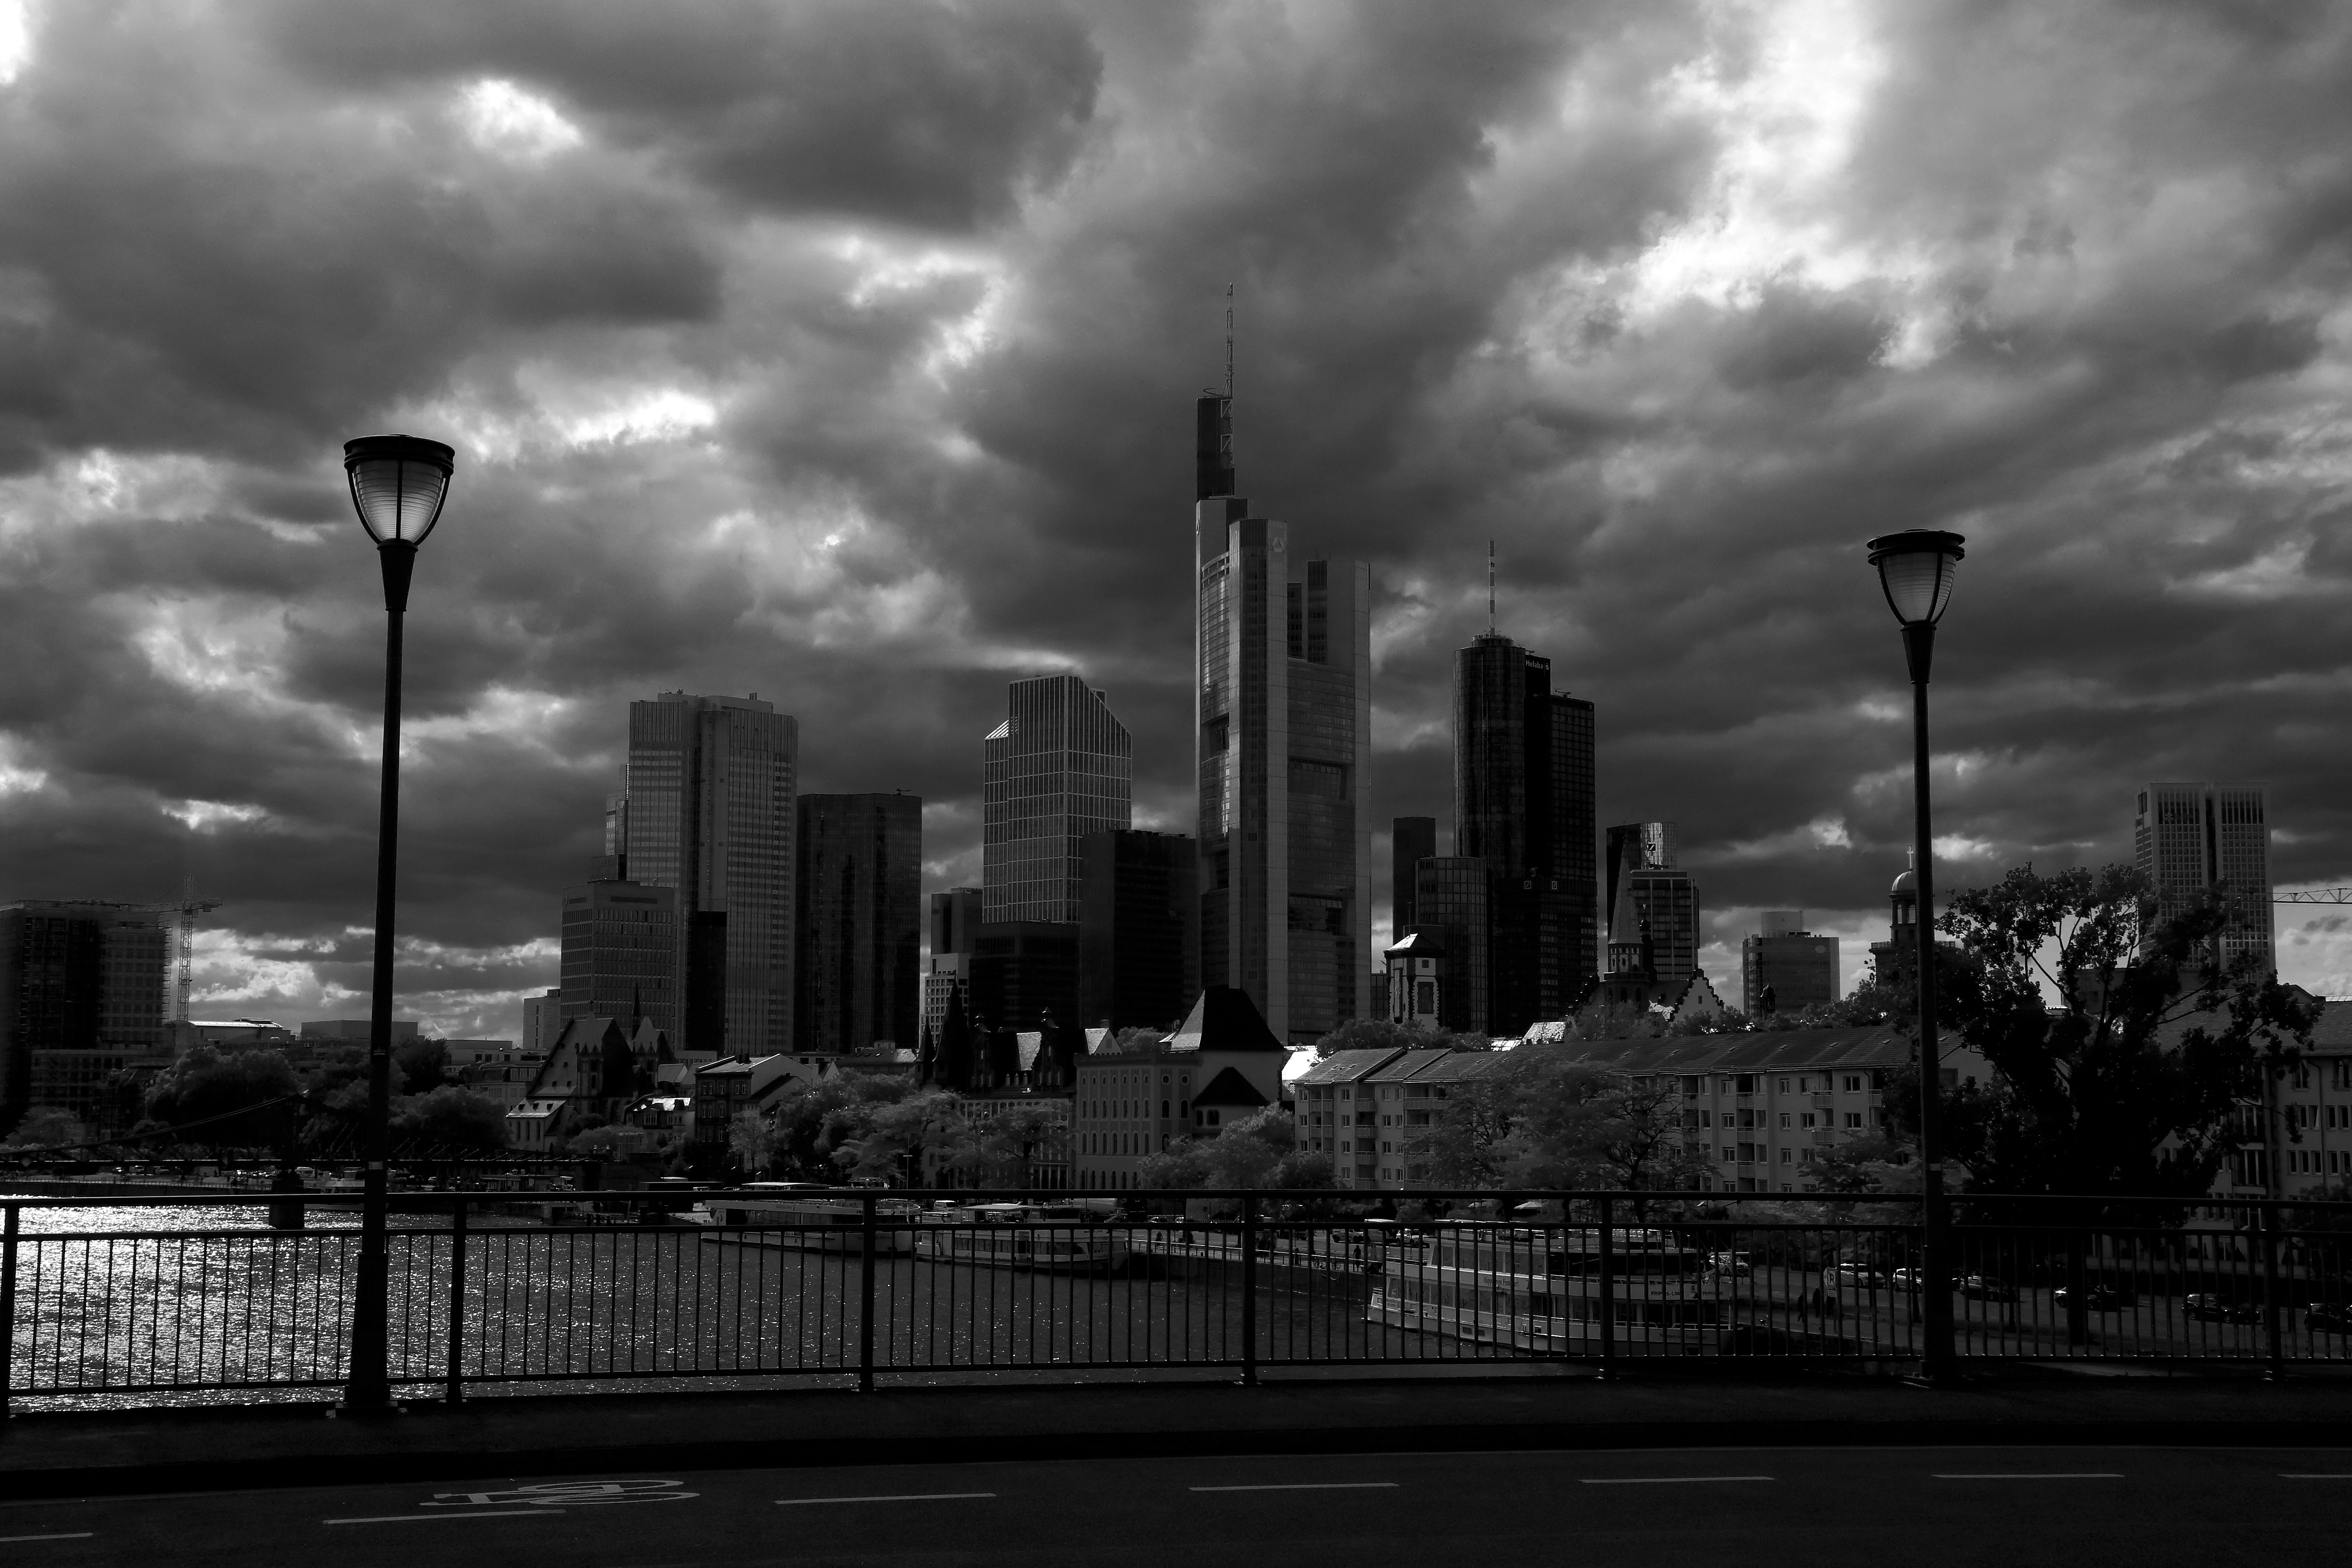
outdoor, horizon, cloud, black and white, architecture, sky, bridge, skyline, night, photography, rain, town, city, skyscraper, urban, river, cityscape, downtown, dark, dusk, evening, darkness, black, monochrome, bw, blackandwhite, blackwhite, clouds, bank, innercity, stadt, badweather, look, germany, alemania, allemagne, sw, schwarzweiss, abend, vista, aussicht, schwarzweis, ausblick, main, fluss, regen, soir, banks, oldbridge, afternoon, wolke, wolken, frankfurtmain, frankfurtammain, frankfurtam, frankfurtamain, francfort, germania, hesse, hassia, hessen, architektur, hochhaus, dunkel, frankfurt, nachmittag, schwarzweissfotografie, rivermain, innenstadt, bankenviertel, abends, financial, metropolis, architekture, brucke, urbanlifeinmetropolis, financialdistrict, finance, banken, hochh user, bankingdistrict, schlechteswetter, altebr cke, schlechtwetter, finanz, hochfinanz, urban area, monochrome photography, atmospheric phenomenon, human settlement, metropolitan area